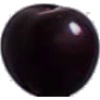
Label: cherry_wax_black